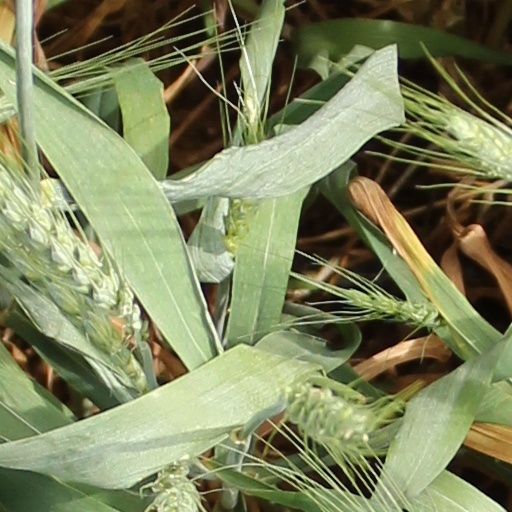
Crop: wheat